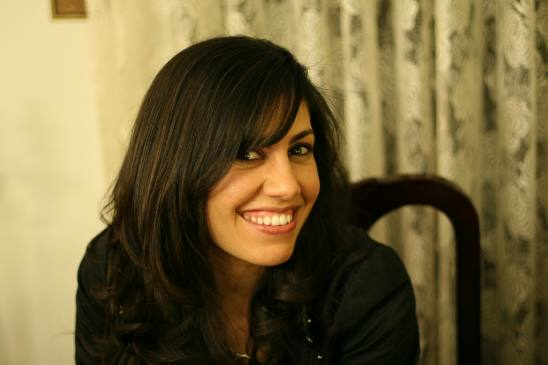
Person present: Yes